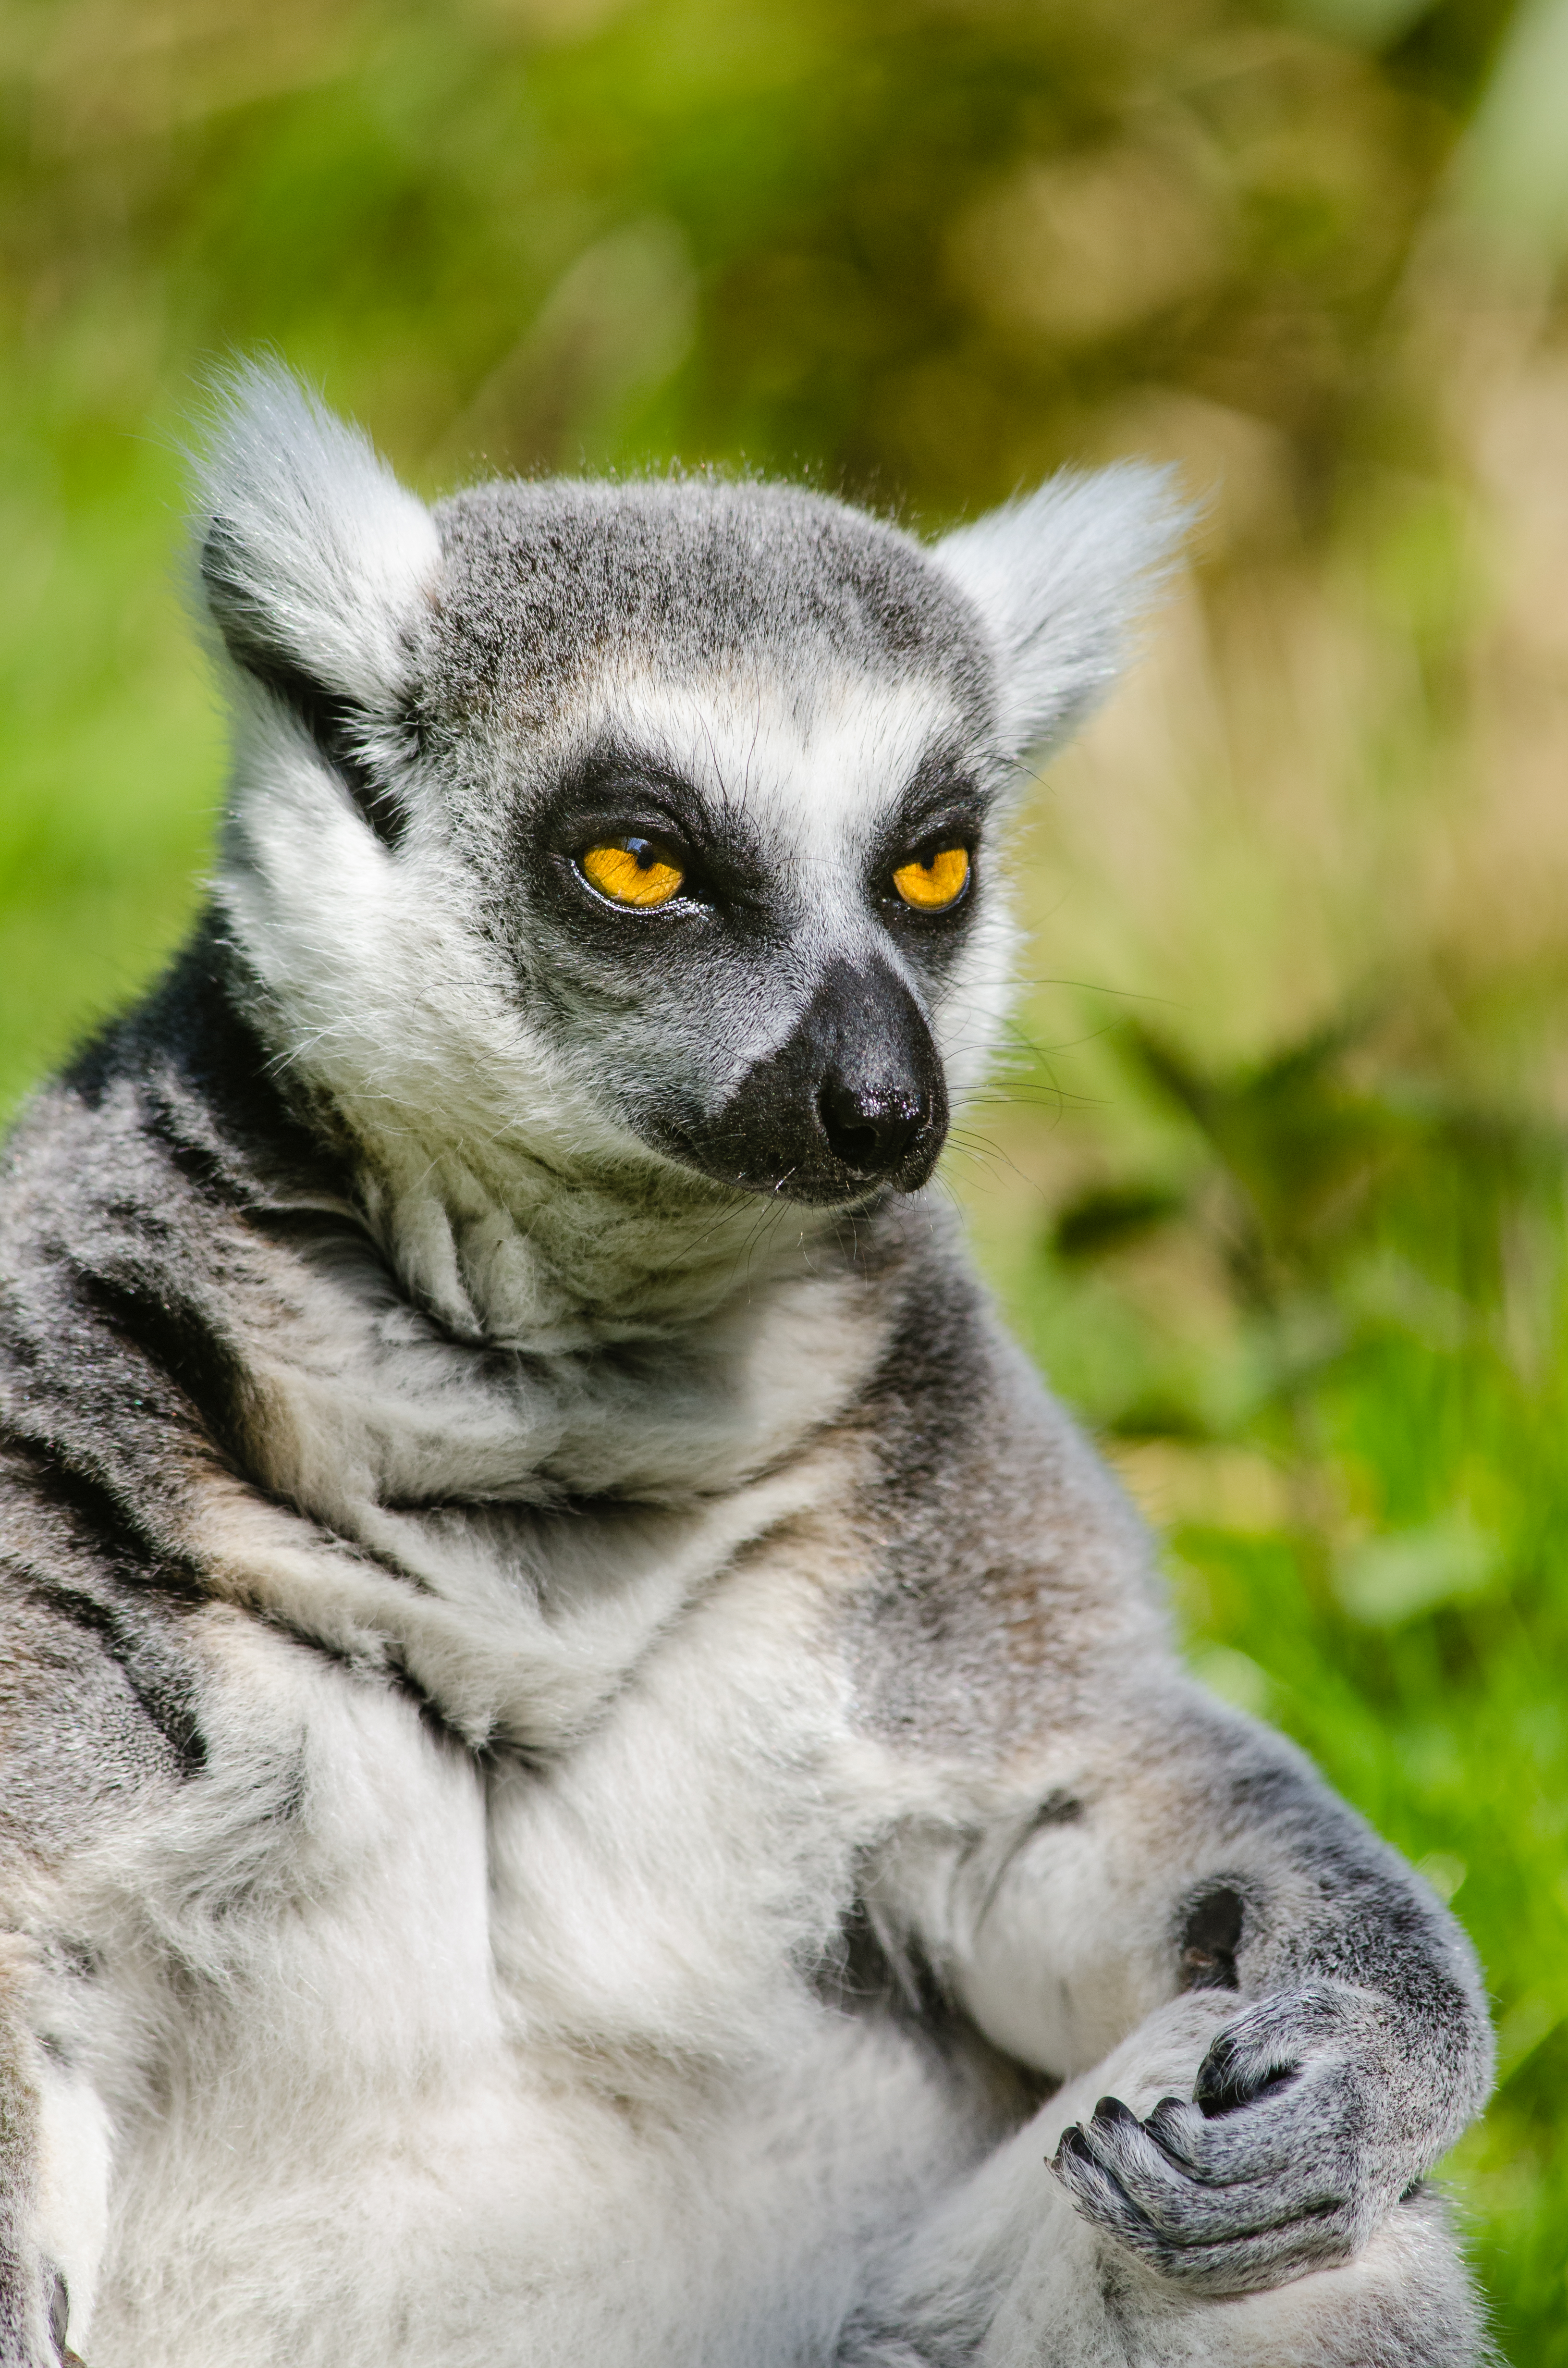
tree, bokeh, ring, feet, animal, cute, female, wildlife, zoo, fur, mammal, nikon, fauna, primate, close up, eyes, hands, animals, madagascar, vertebrate, tier, ss, fell, augen, baum, adorable, lemur, d7000, niedlich, weiblich, tailed, catta, katta, tierpart, hnde, fse, madagaskar, 300mm